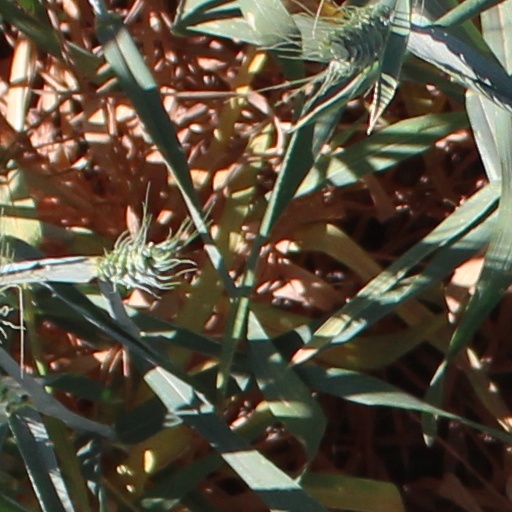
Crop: wheat